Tony Moeaki

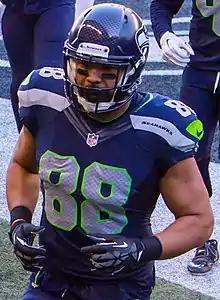
Moeaki with the Seahawks in 2014.

Moeaki signed with the Seattle Seahawks on November 4, 2014. In his second game with the Seahawks, Moeaki scored a touchdown against his former team, the Chiefs.